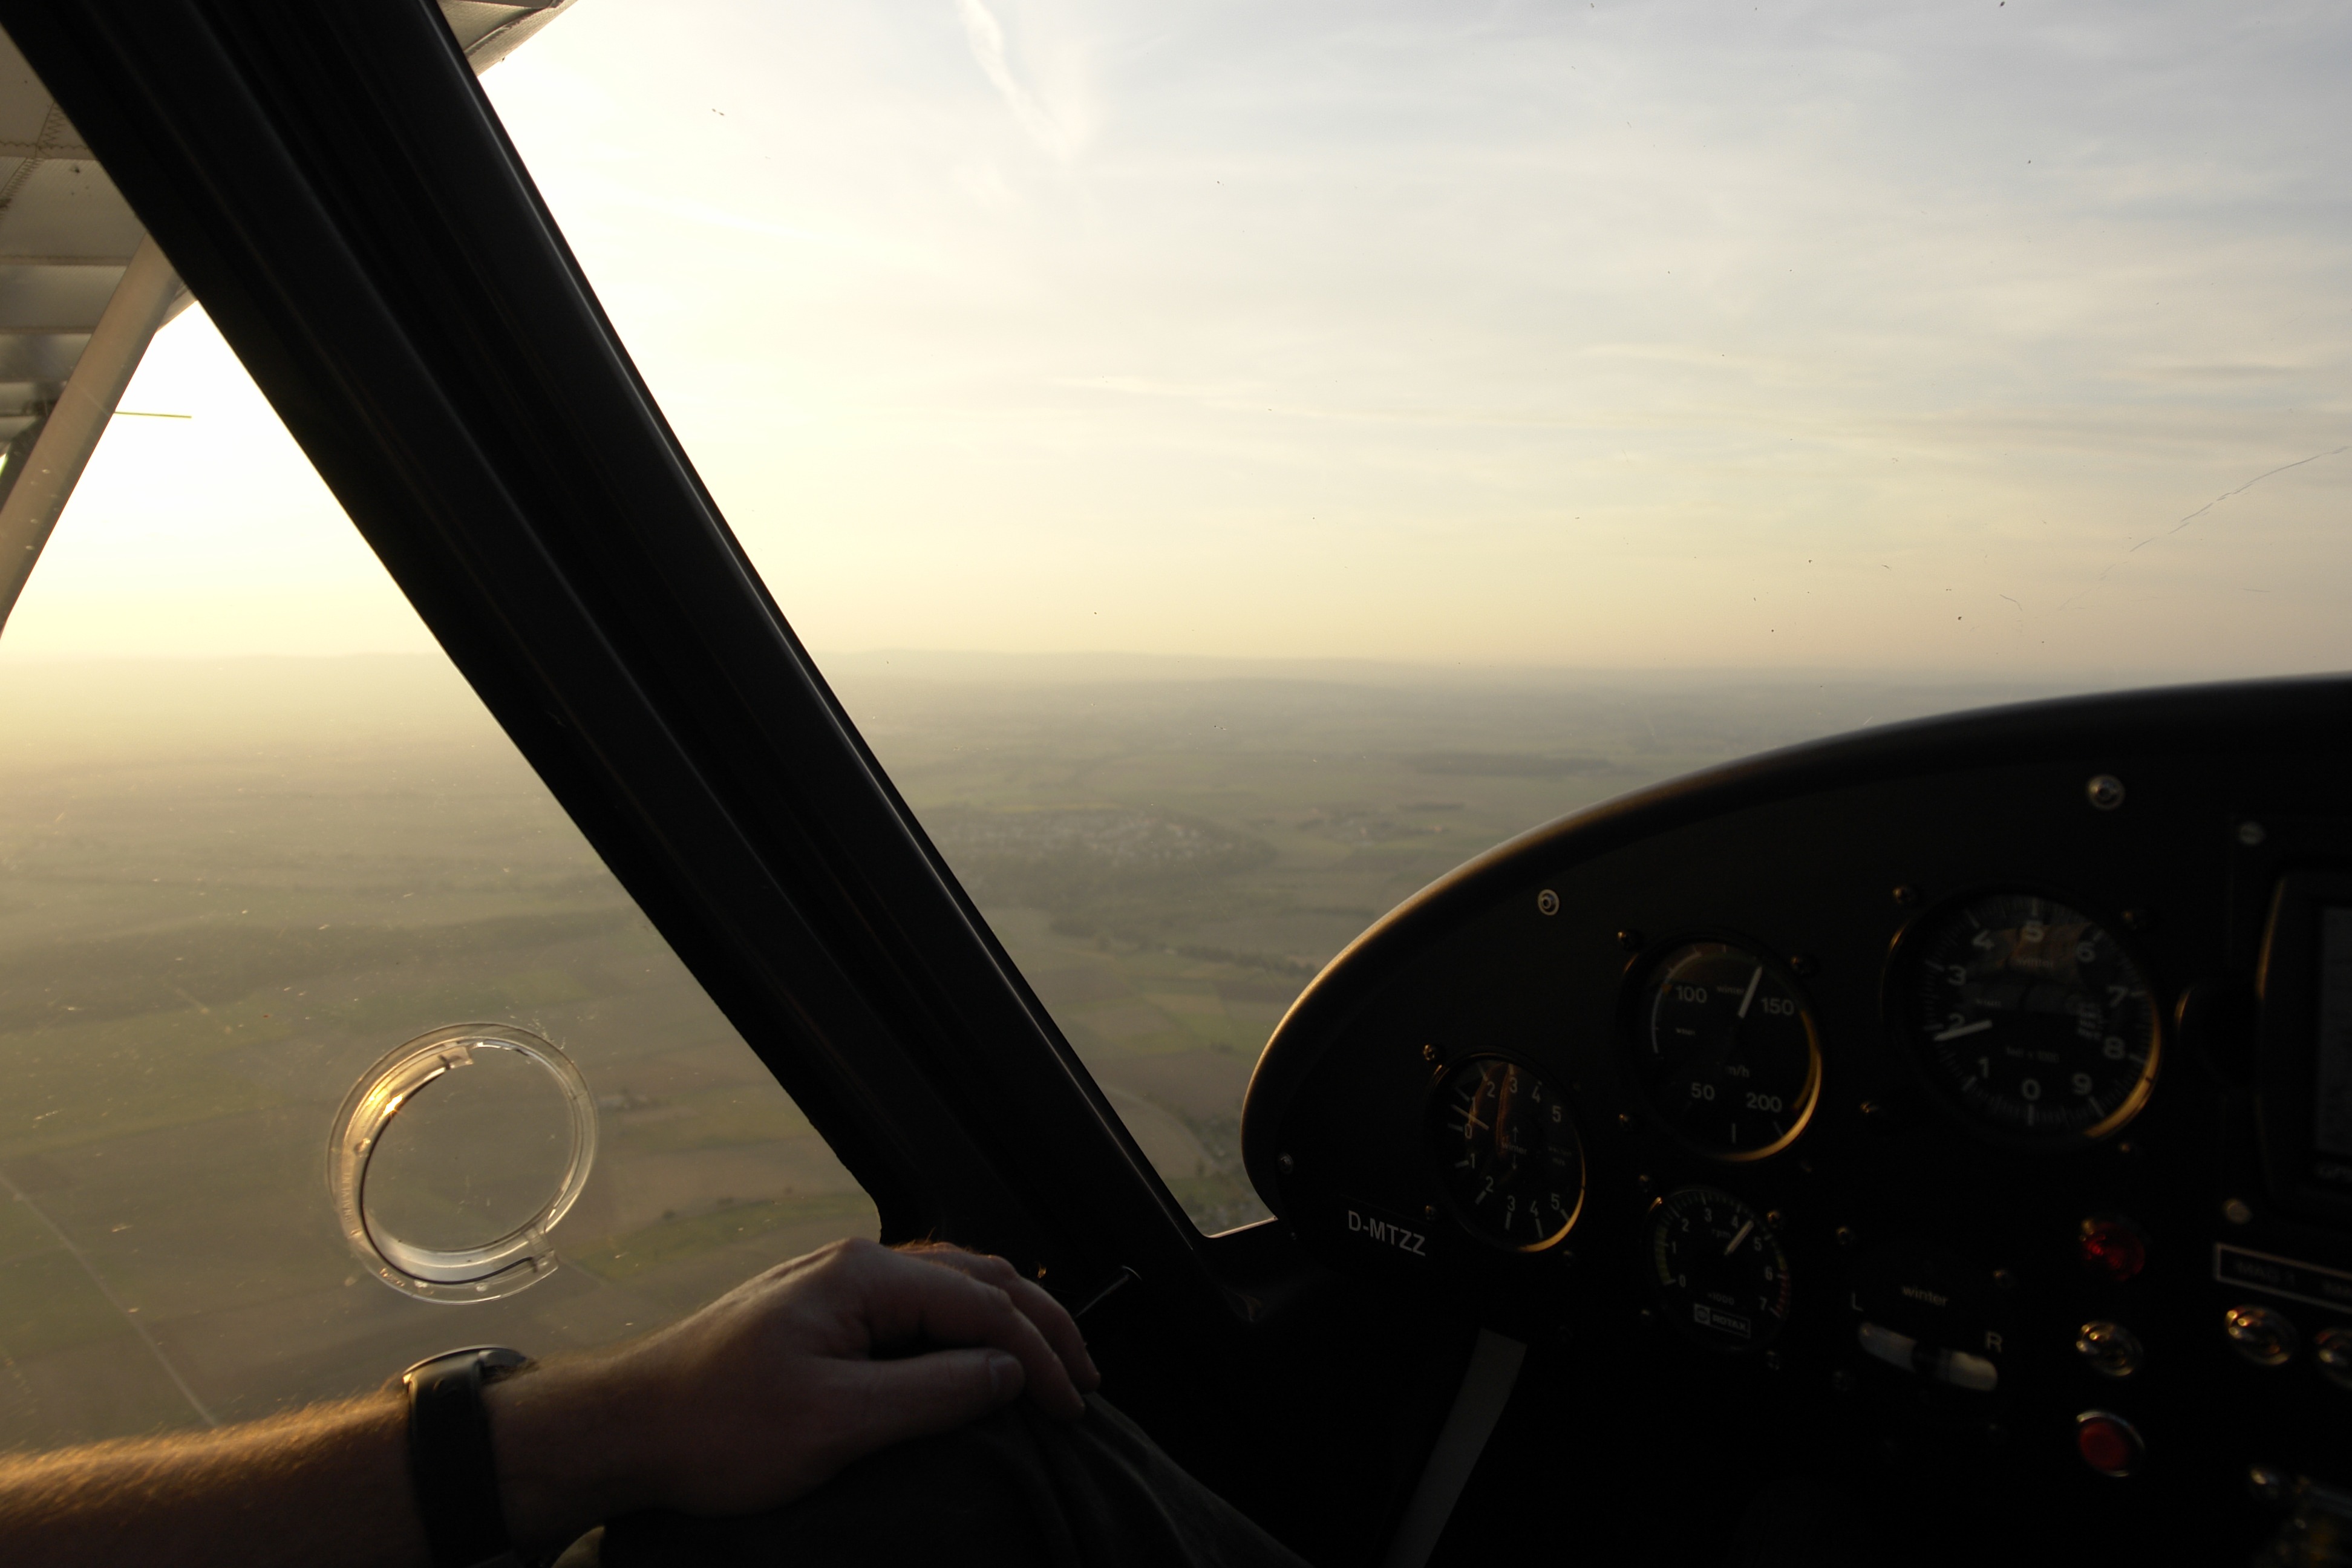
cloud, sky, airplane, aircraft, aviation, flight, cockpit, pilot, air travel, atmosphere of earth